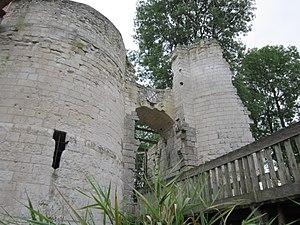
Le château d'Eaucourt sur Somme en Picardie, vestiges de la fin du XIV° et du début XV°, l'ancien pont-levis
Les ruines du château d'Eaucourt sont les vestiges d'un château médiéval, situé sur le territoire de la commune d'Eaucourt-sur-Somme, à l'ouest du département de la Somme.